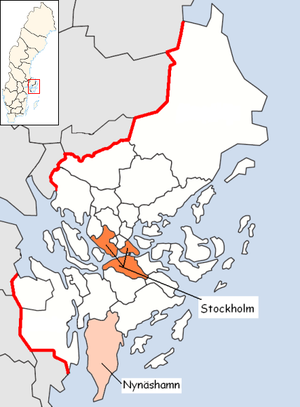
Nynäshamns kommun
Nynäshamn kommune ligger i Stockholms län i Södermanland i Sverige. Kommunen ligger længst mod syd på halvøen Södertörn. Administrationen ligger i byen Nynäshamn.